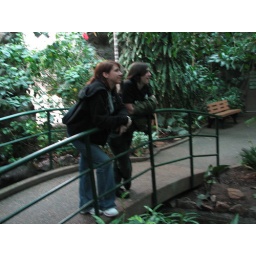
Haley & me in the bird house @ the zoo